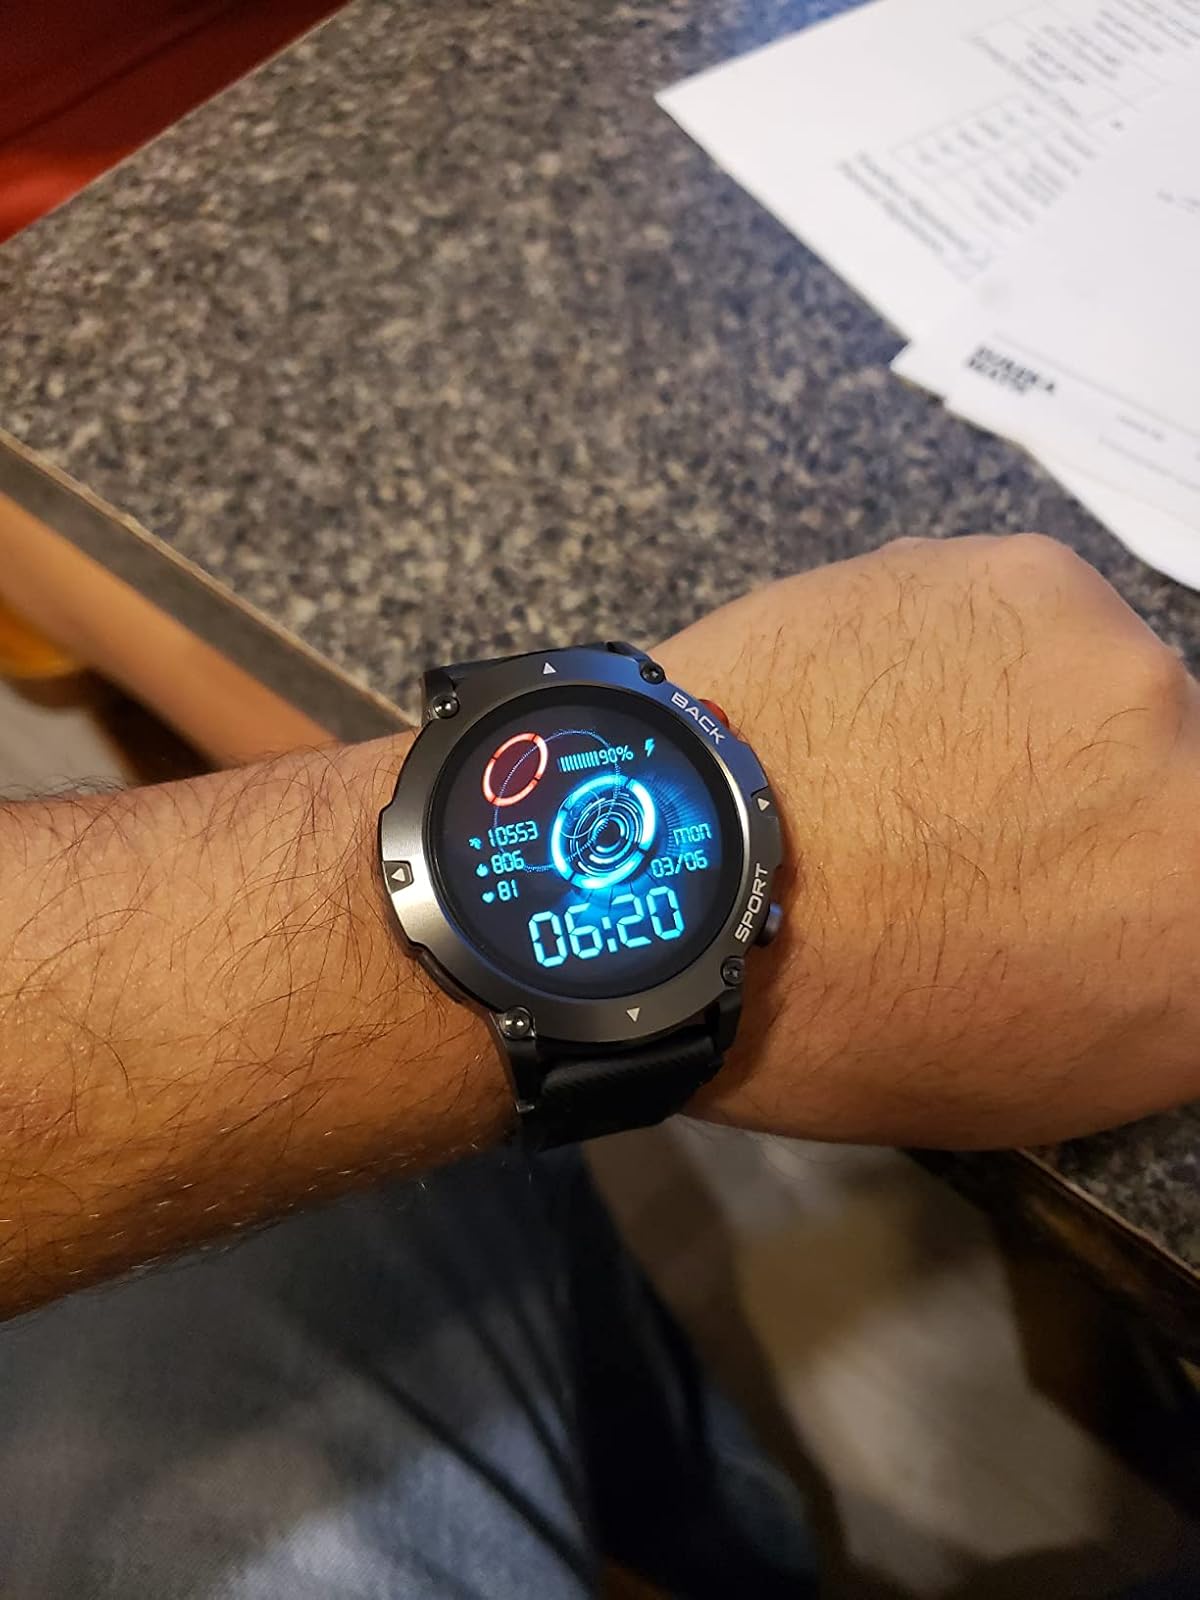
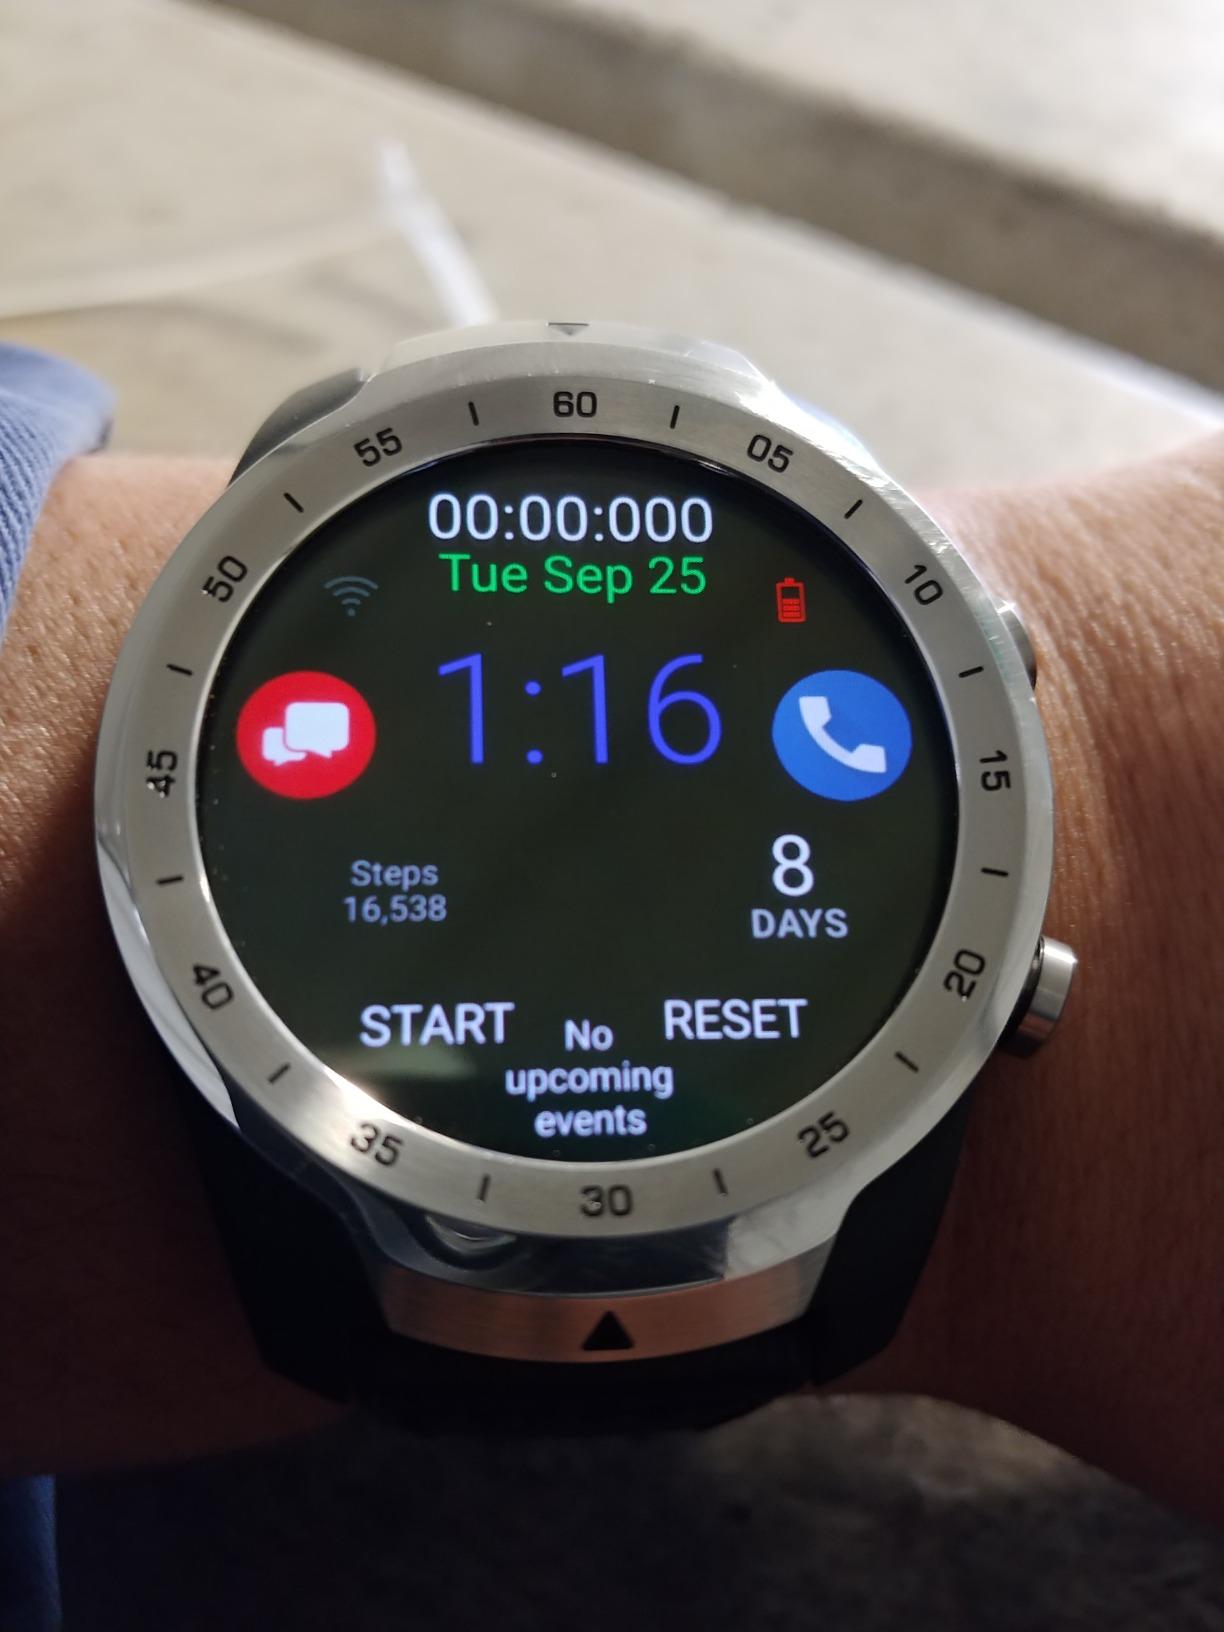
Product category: smartwatch
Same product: no